Mitch Albom

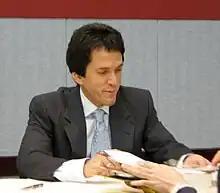
Albom at the September 2, 2010, book signing

Mitchell David Albom (born May 23, 1958) is an American author, sports journalist, talk show host and philanthropist. As of 2021, his books are reported to have sold 40 million books worldwide. Having achieved national recognition as a sports journalist early on in his writing career, Albom turned to writing inspirational stories and themes—a preeminent early one being "Tuesdays with Morrie".